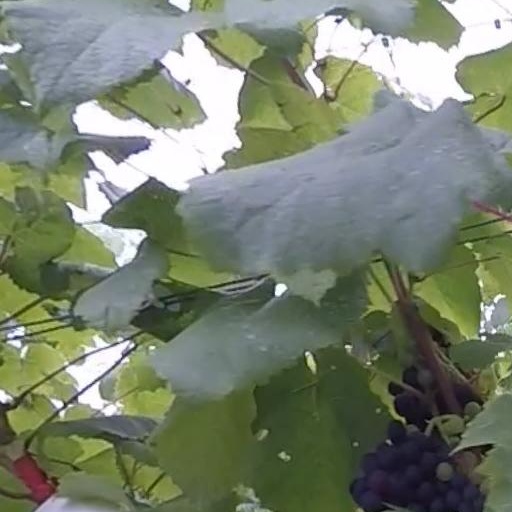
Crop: grape